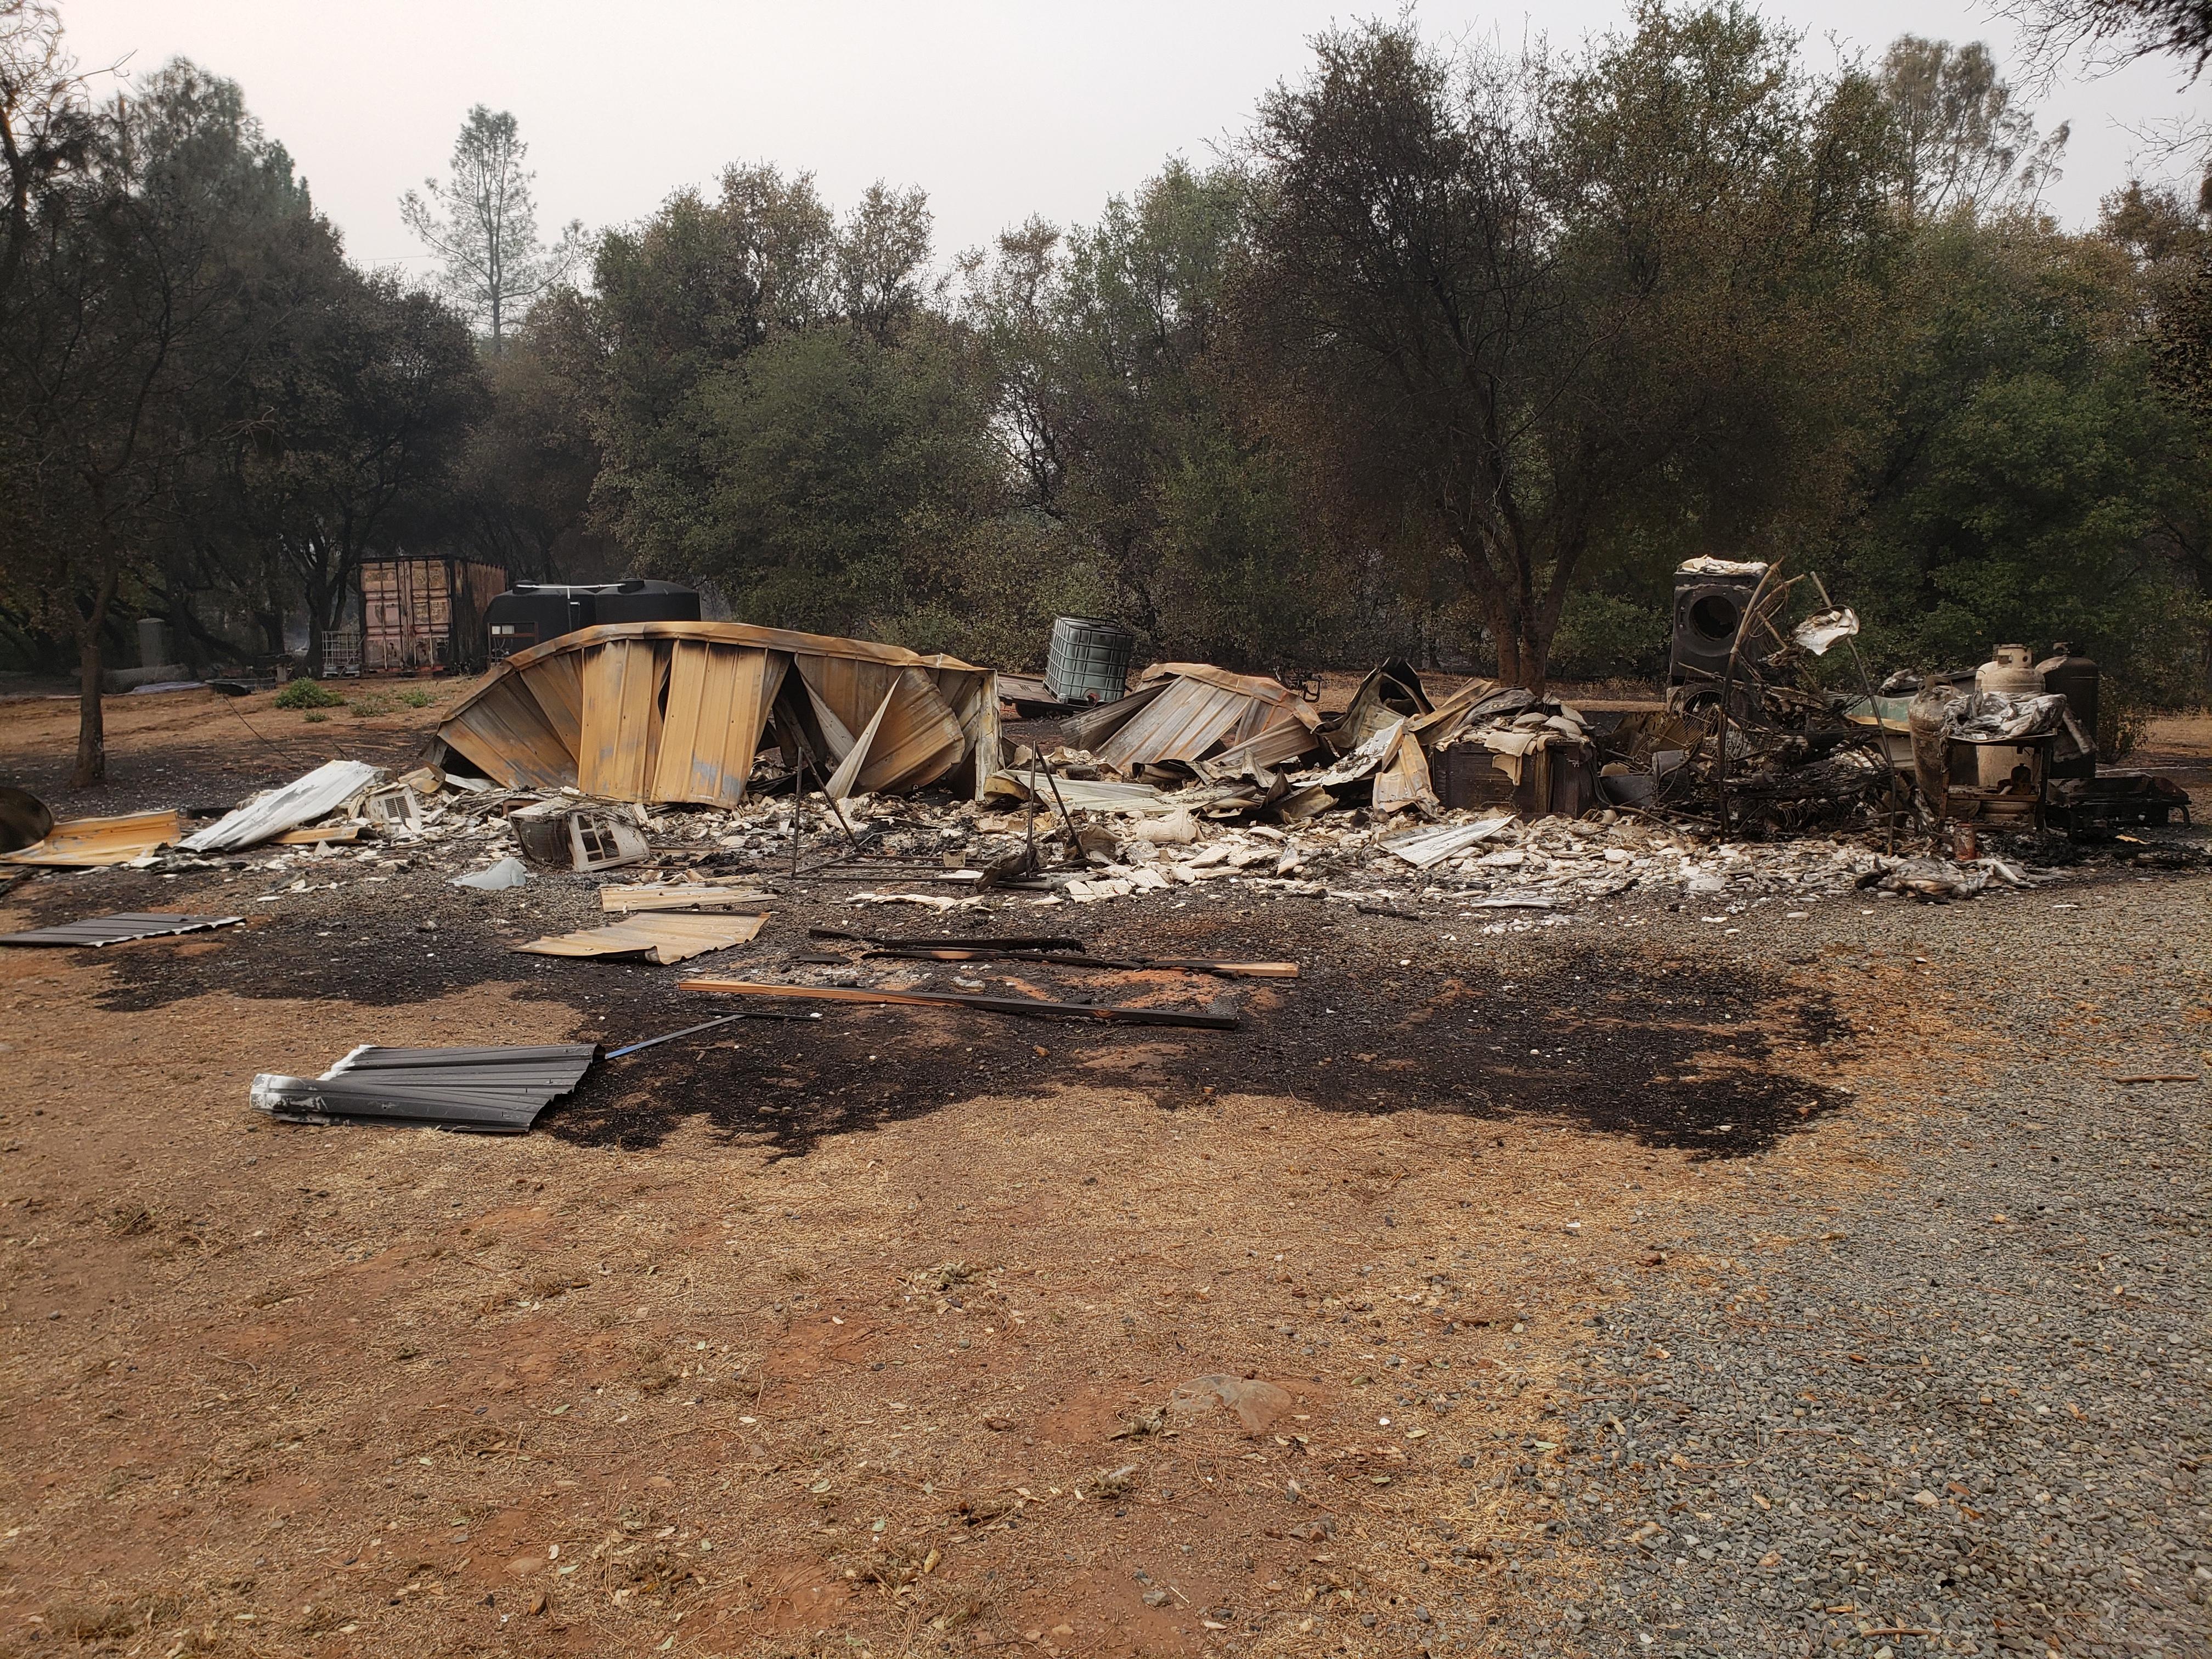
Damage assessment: destroyed